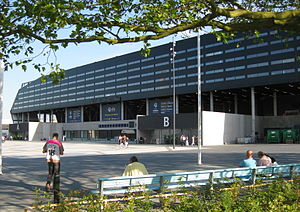
Stadion (Malmø)
Stadion, 2009
Stadion er et fodboldstadion i Malmø som har været Allsvenskanholdet Malmö FFs hjemmebane siden 2009.